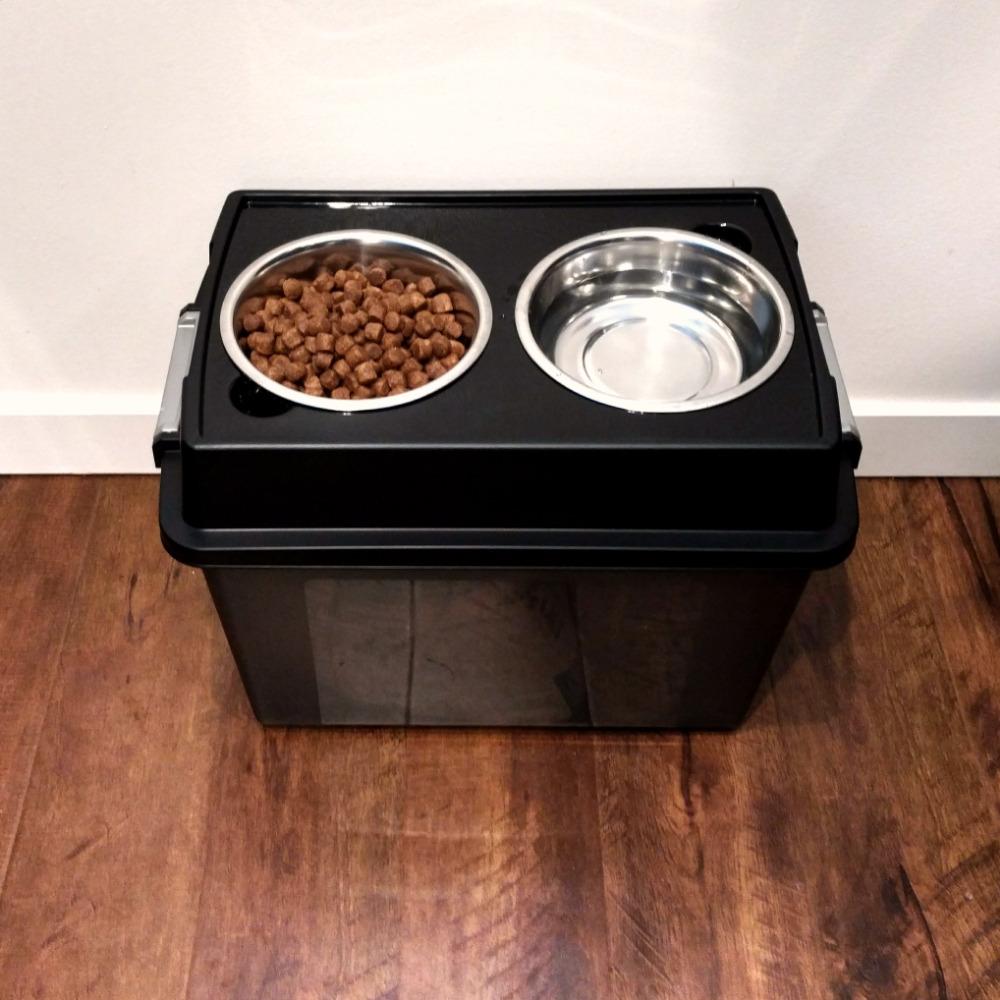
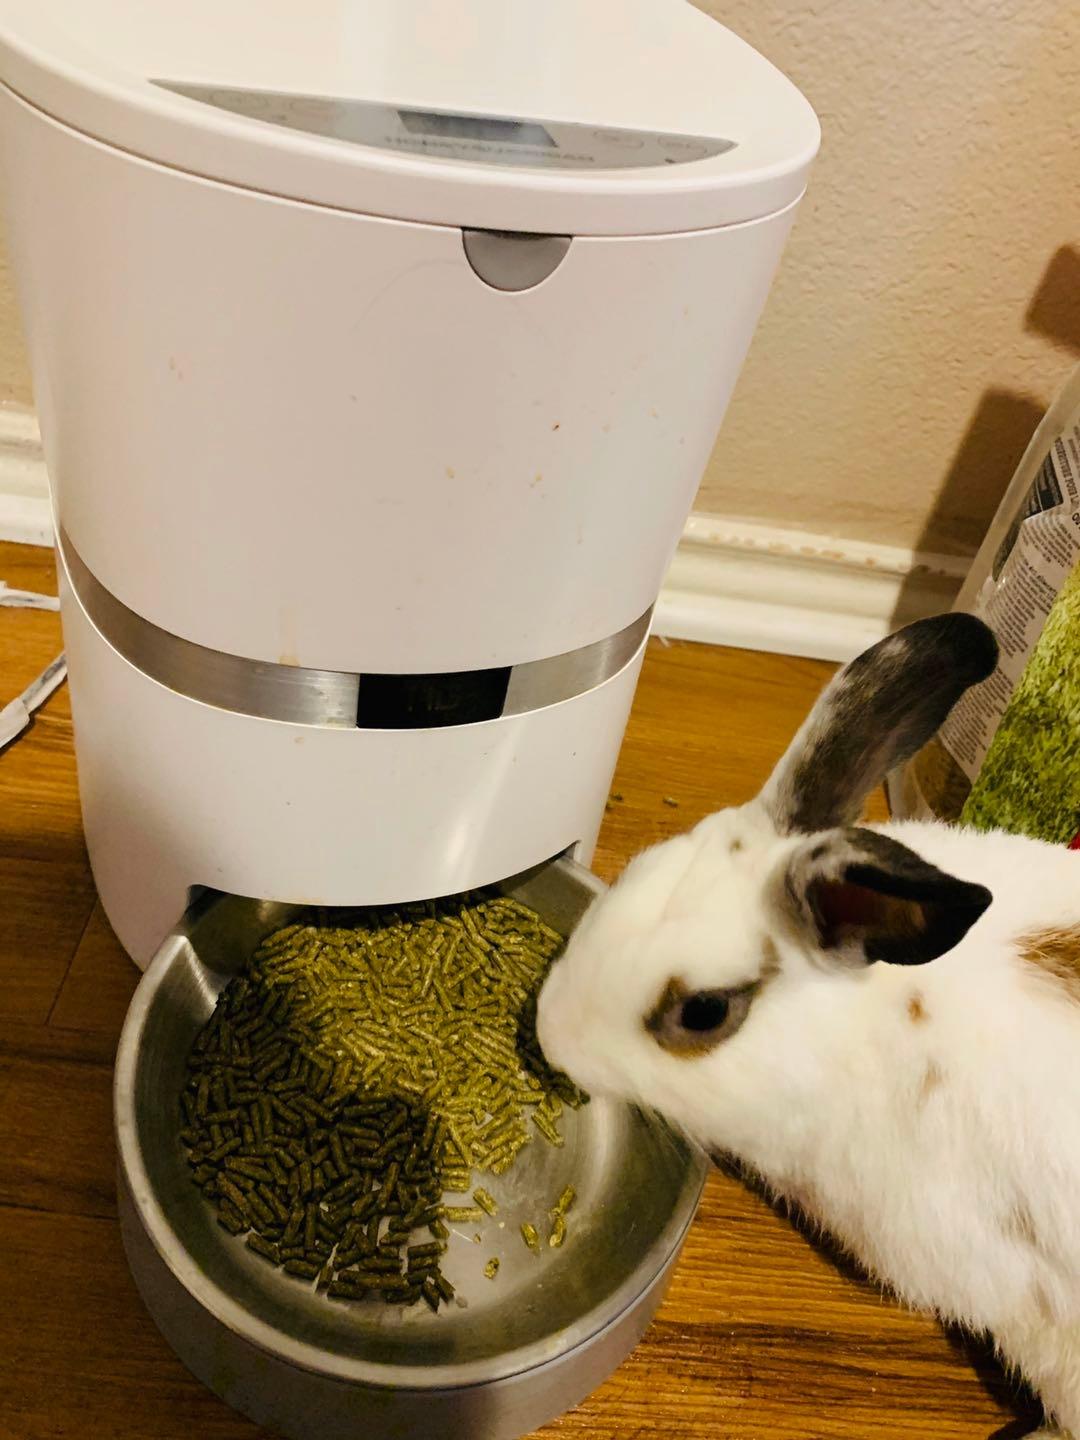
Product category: items_feeder
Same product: no